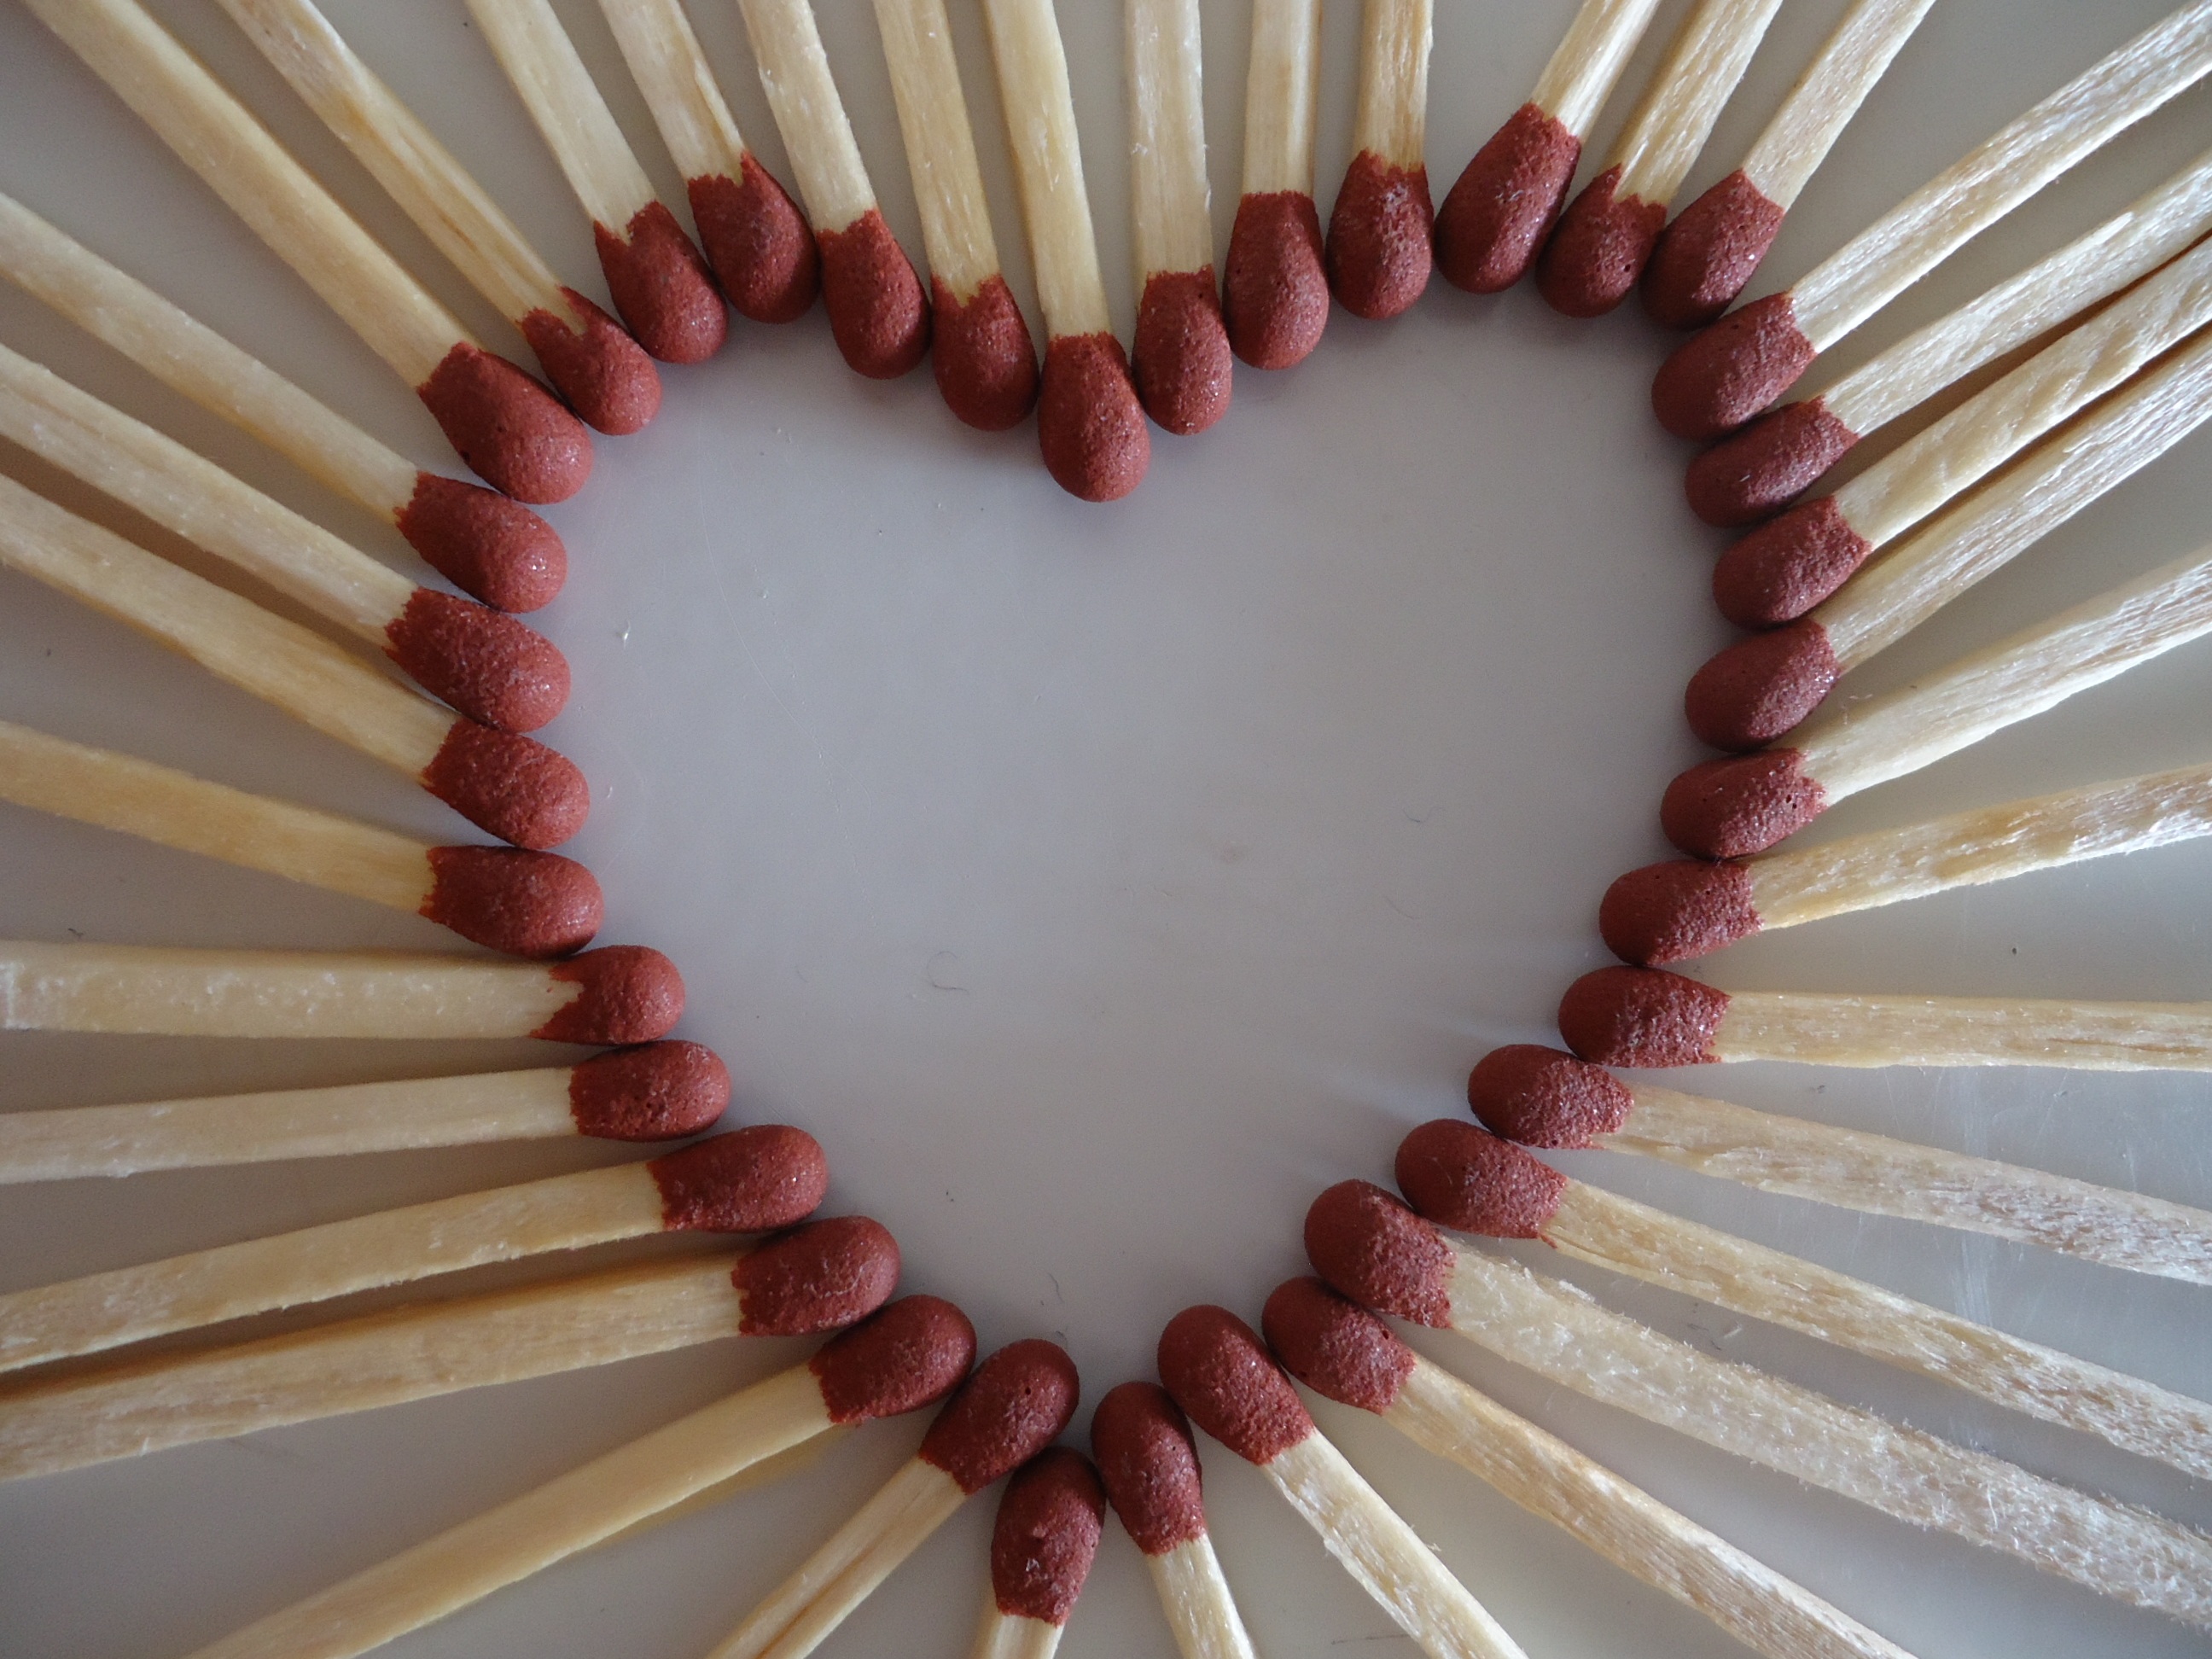
petal, red, pink, bead, circle, twig, necklace, christmas decoration, jewellery, art, safety, match, matchstick, fashion accessory, phosphorus, phosphor, fusee